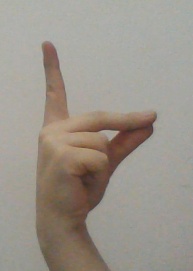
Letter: ta